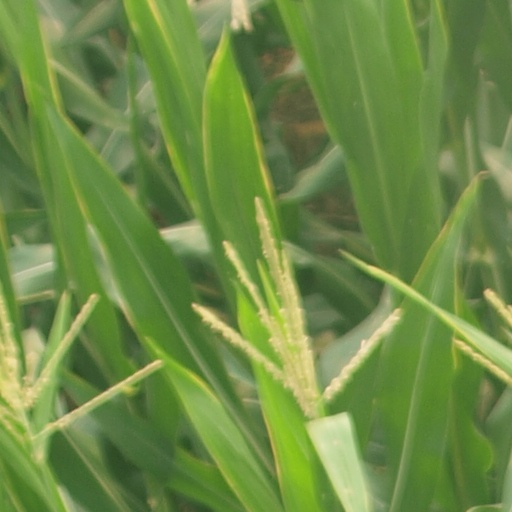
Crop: maize; corn